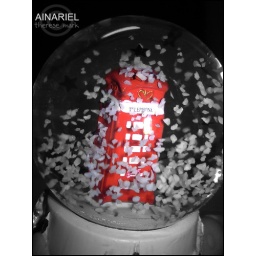
a red telephone in the middle of the snowstorm